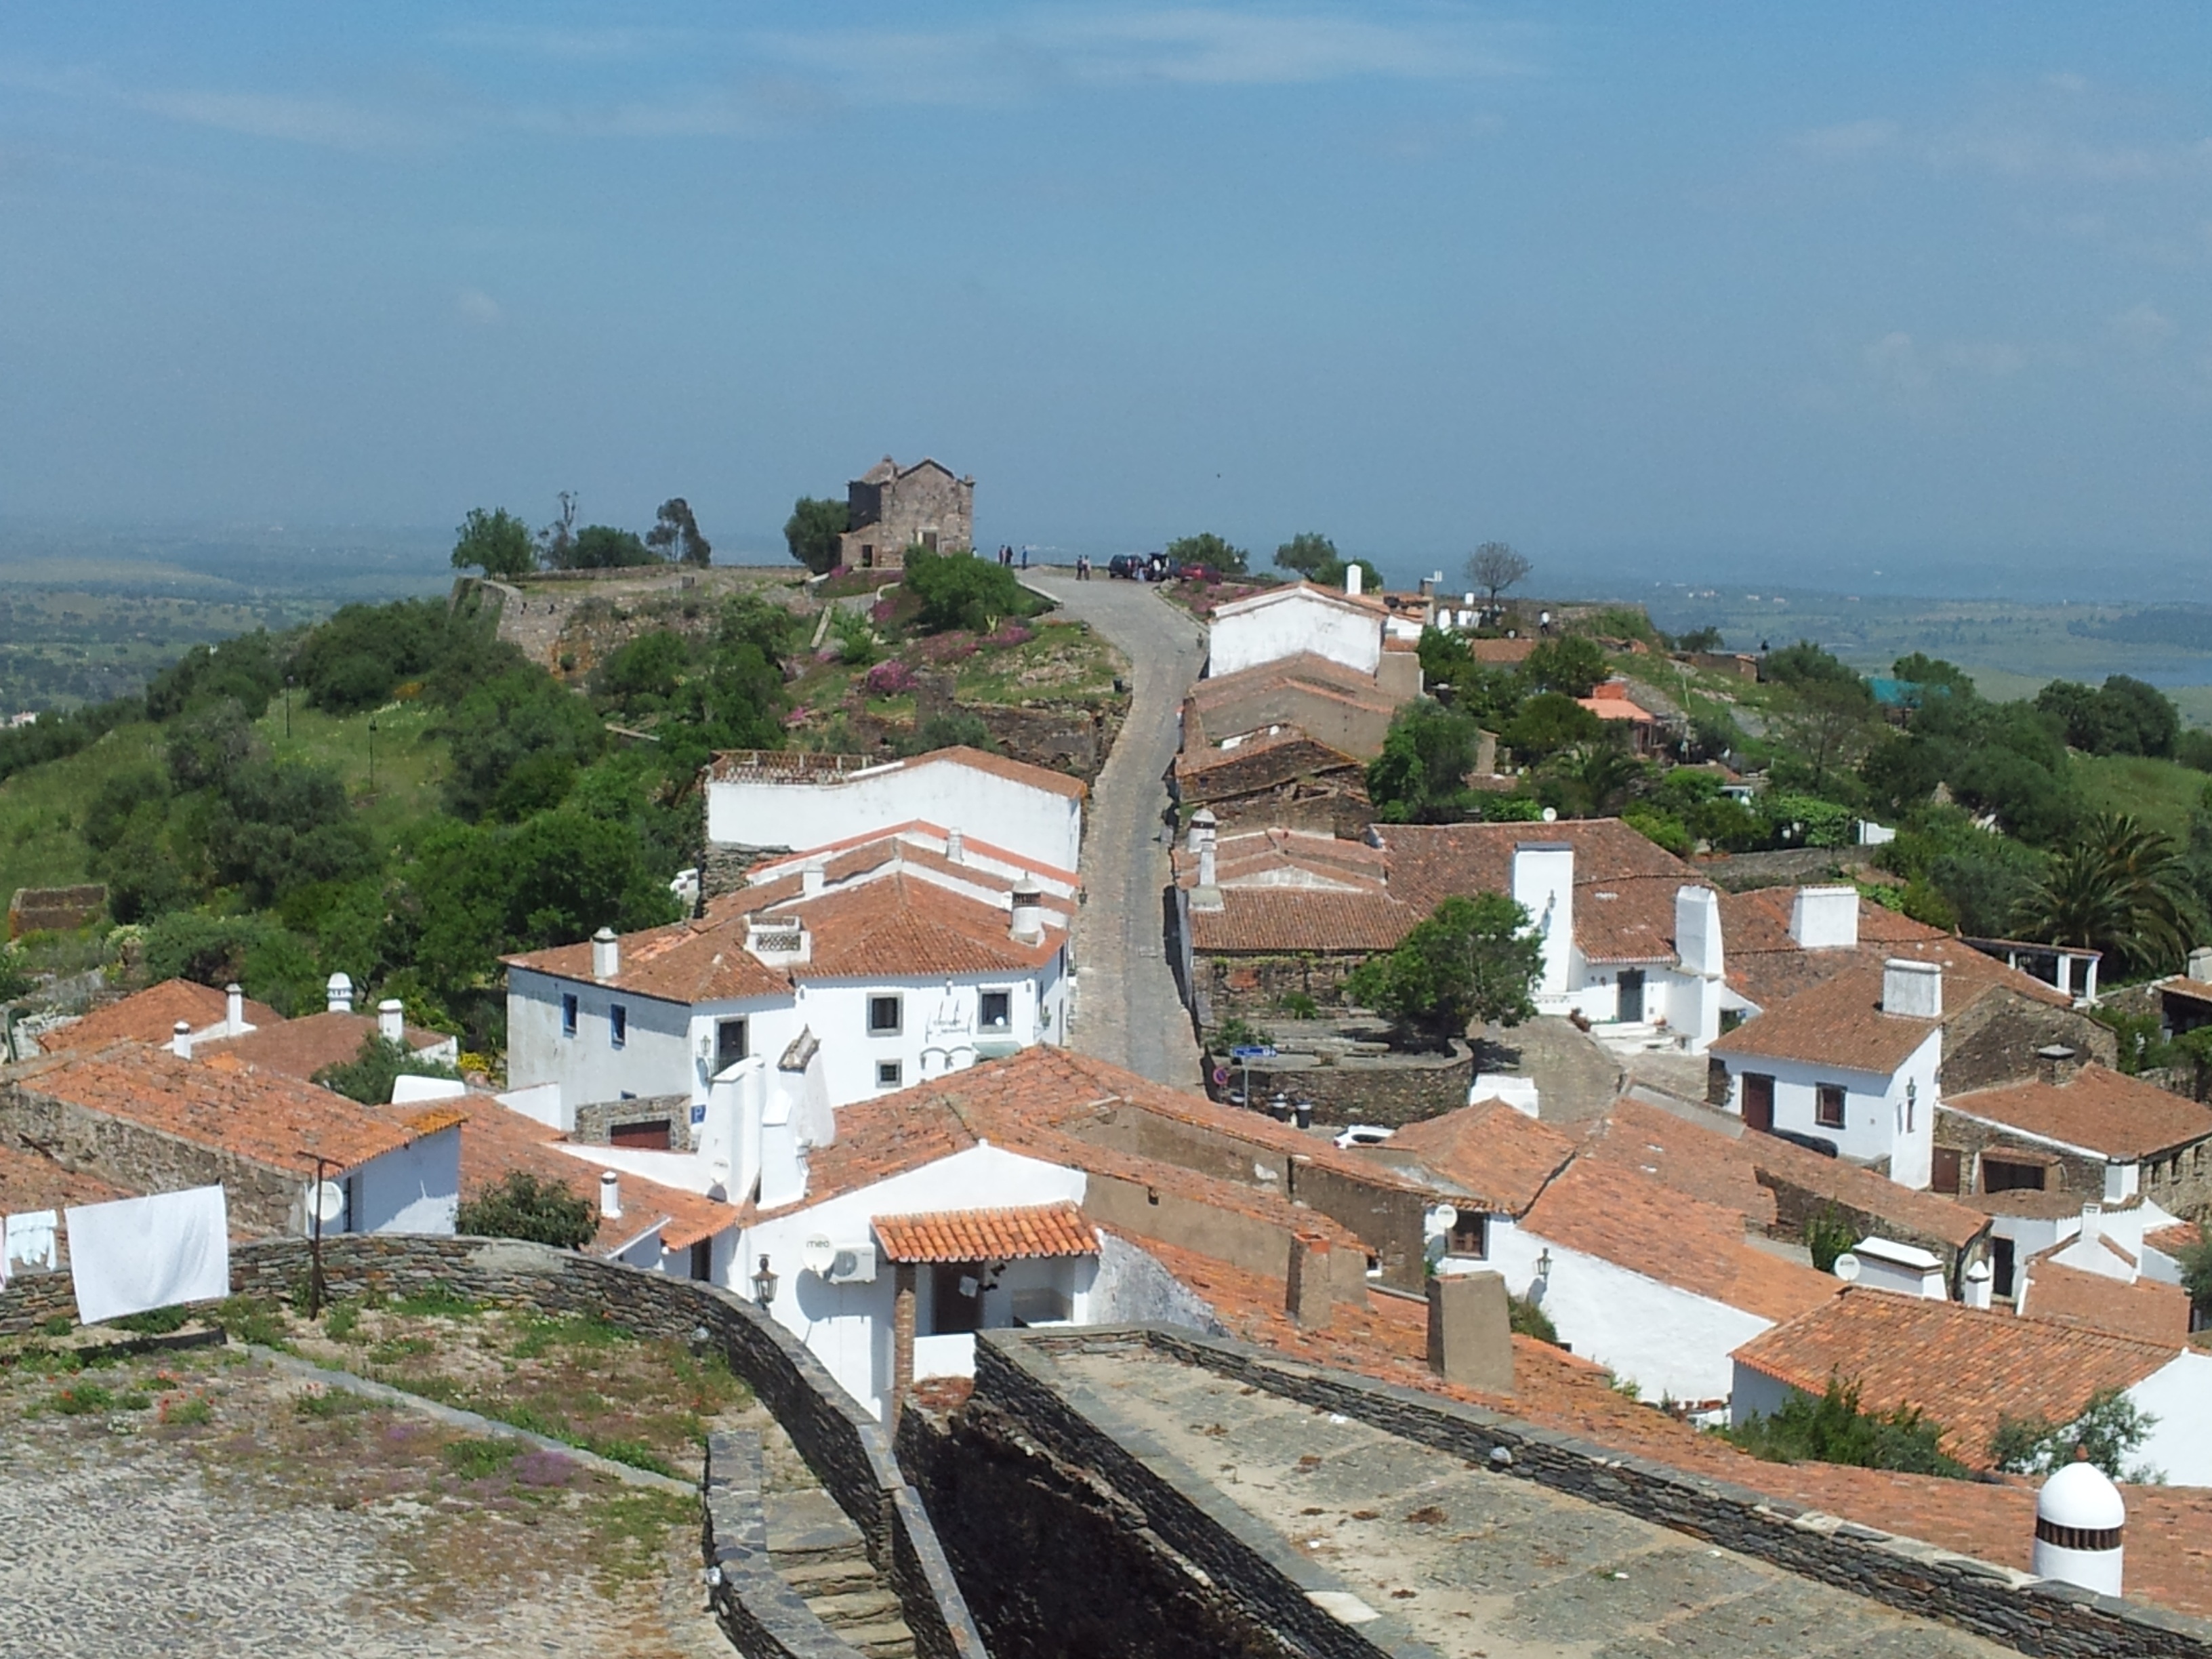
landscape, sea, coast, architecture, antique, countryside, villa, house, town, old, wall, stone, country, rustic, vacation, village, rural, cottage, property, fortification, tourism, monastery, portugal, estate, traditional, human settlement